Schäufele

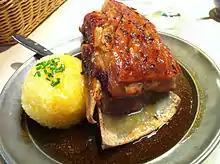
"Schäufele" from Franconia

Schäufele (also "Schäuferle", "Schüfeli", "Schäuferla" or "Schäufelchen") is a traditional dish from Franconia in the south of Germany. It is made from the pig's shoulder meat, which gives the dish its name, "Schäufele", or the pig's scapula.